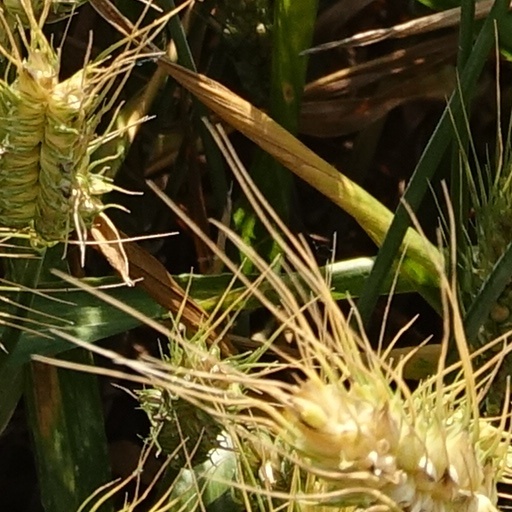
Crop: wheat